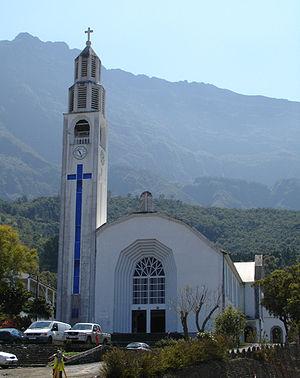
L’Église Notre-Dame-des-Neiges à Cilaos, La Réunion.